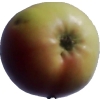
Label: Apple 11